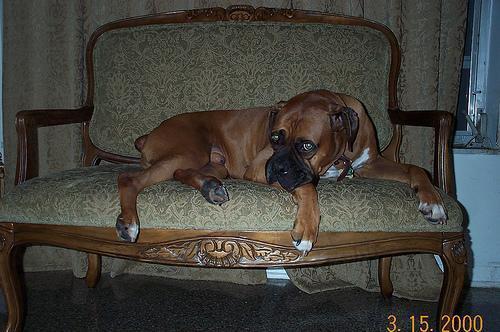
boxer